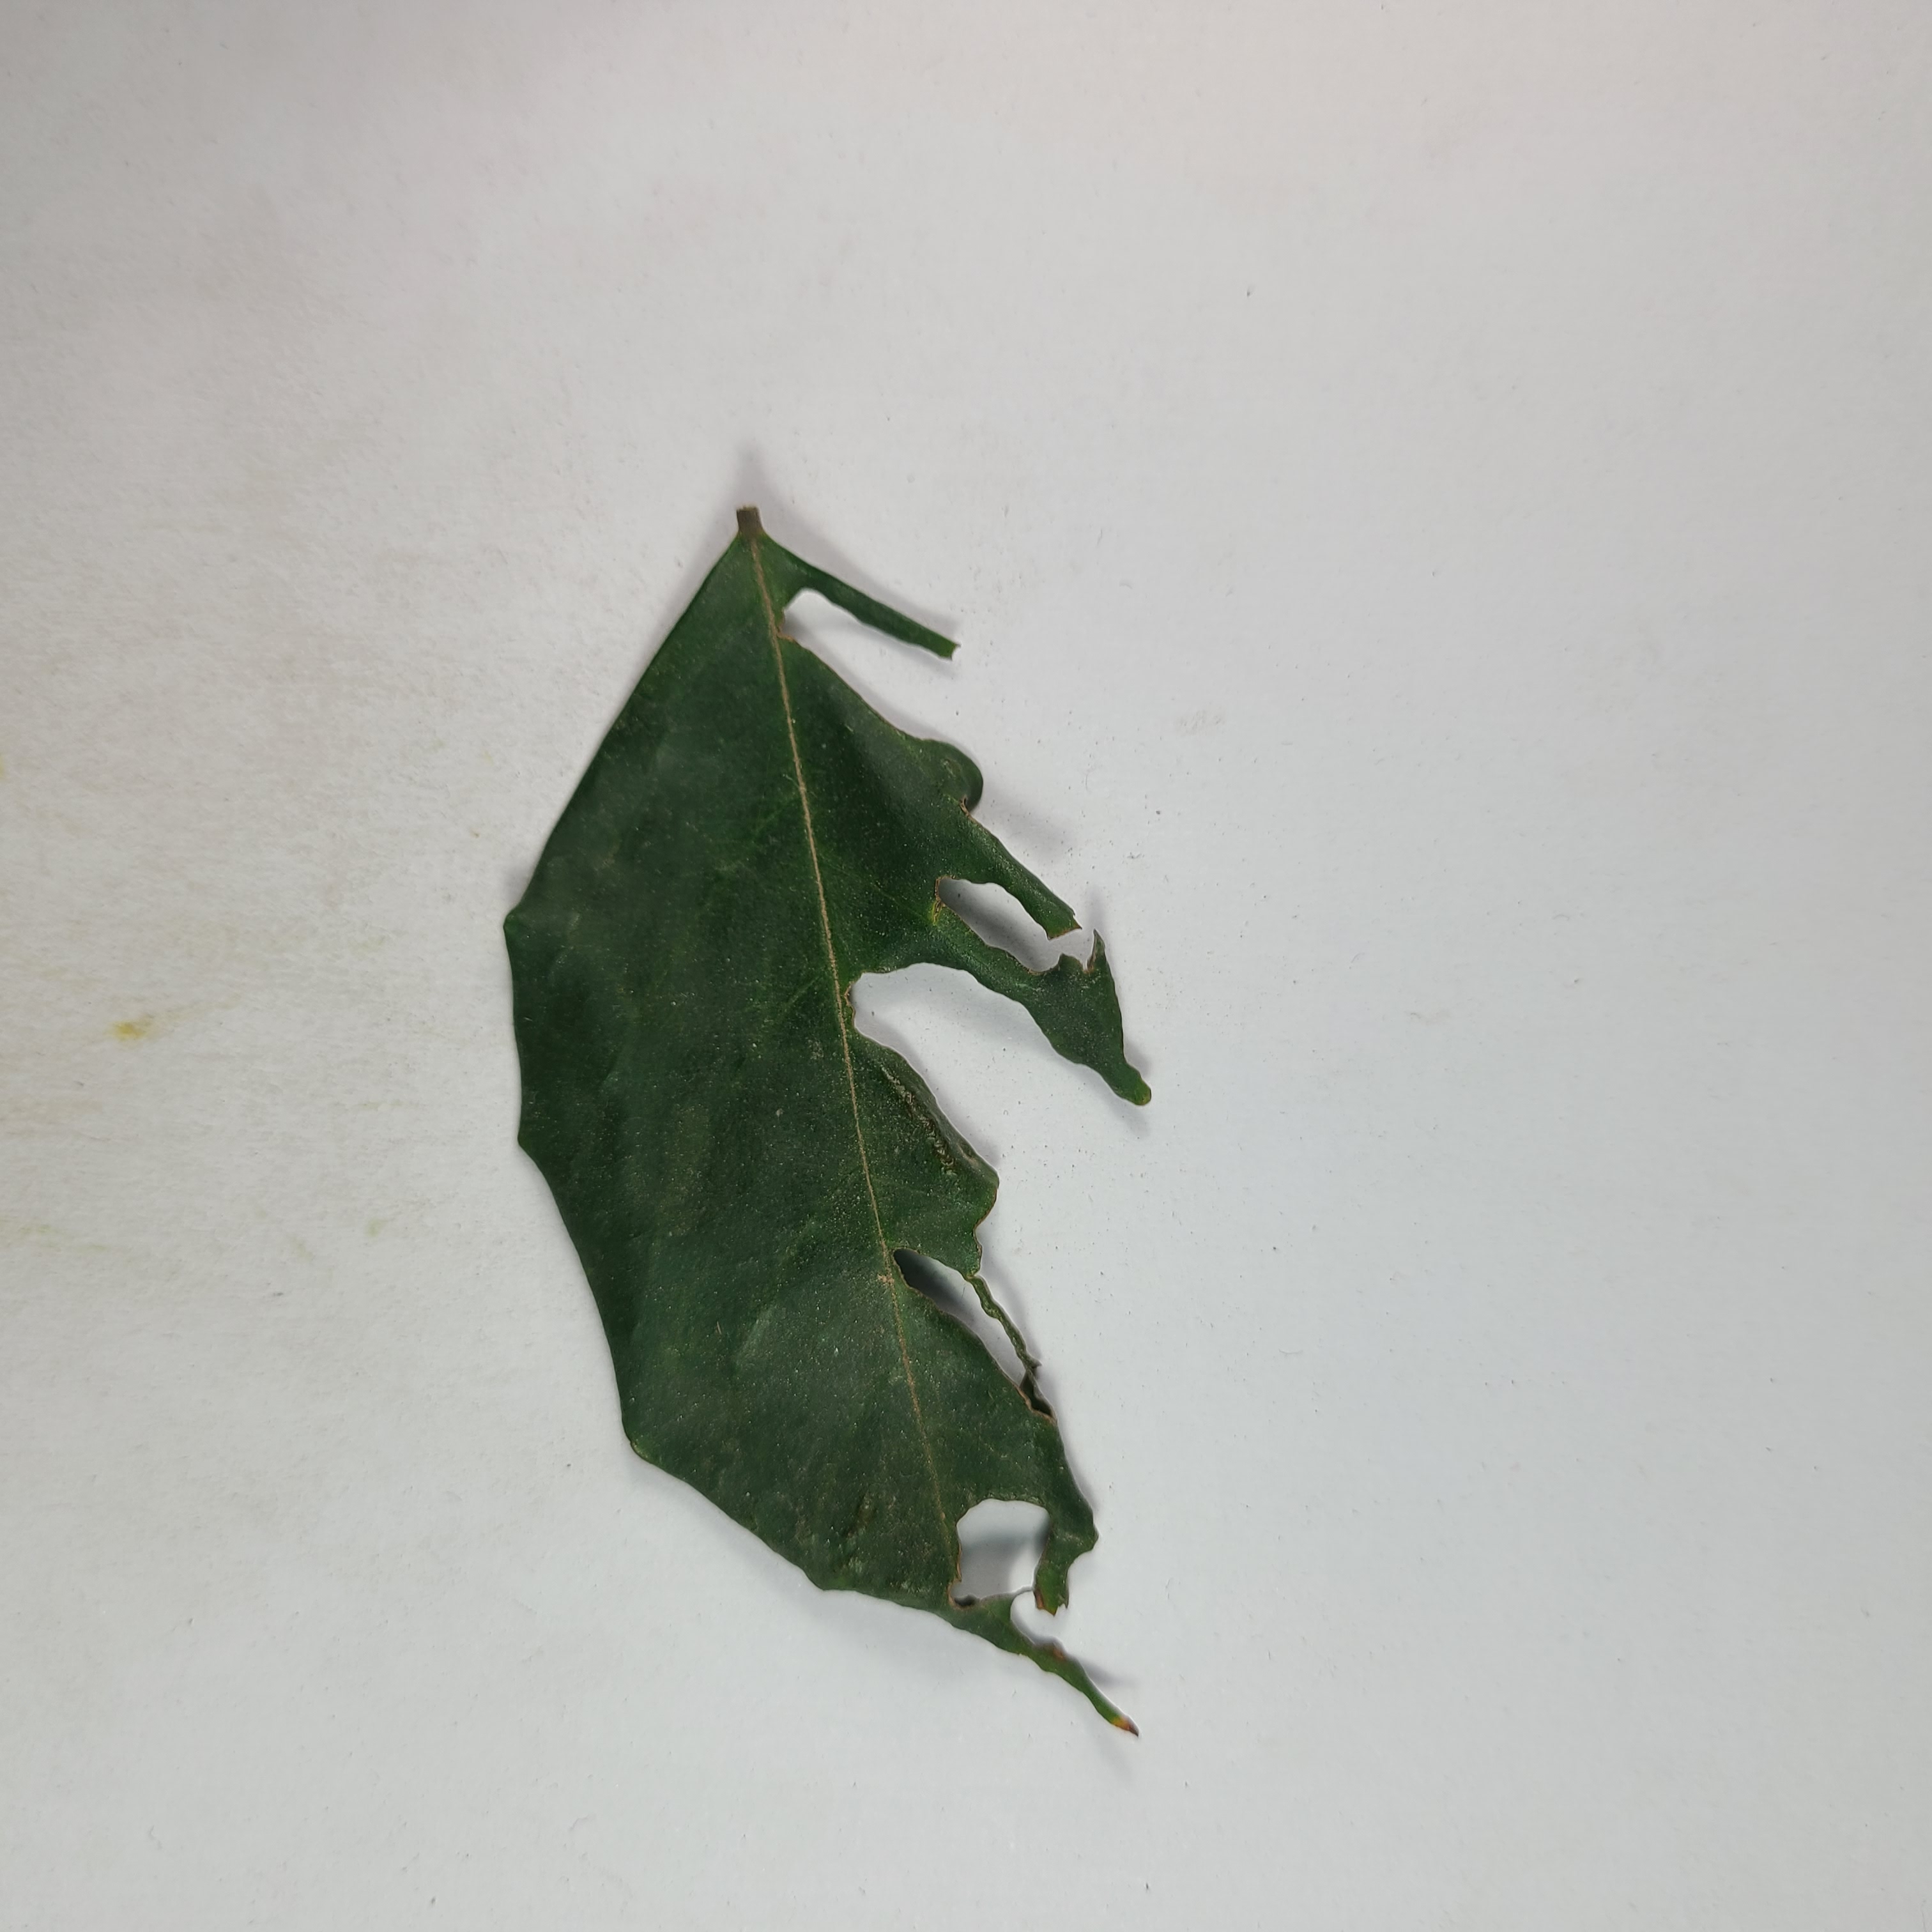
Label: Insect Hole leaves